Antoine-Marin Lemierre

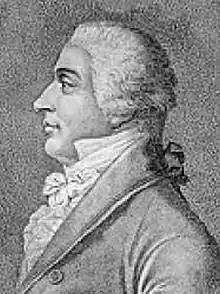
Antoine-Marin Lemierre.

Antoine-Marin Lemierre (12 January 173329 June or 4 July 1793) was a French dramatist and poet.